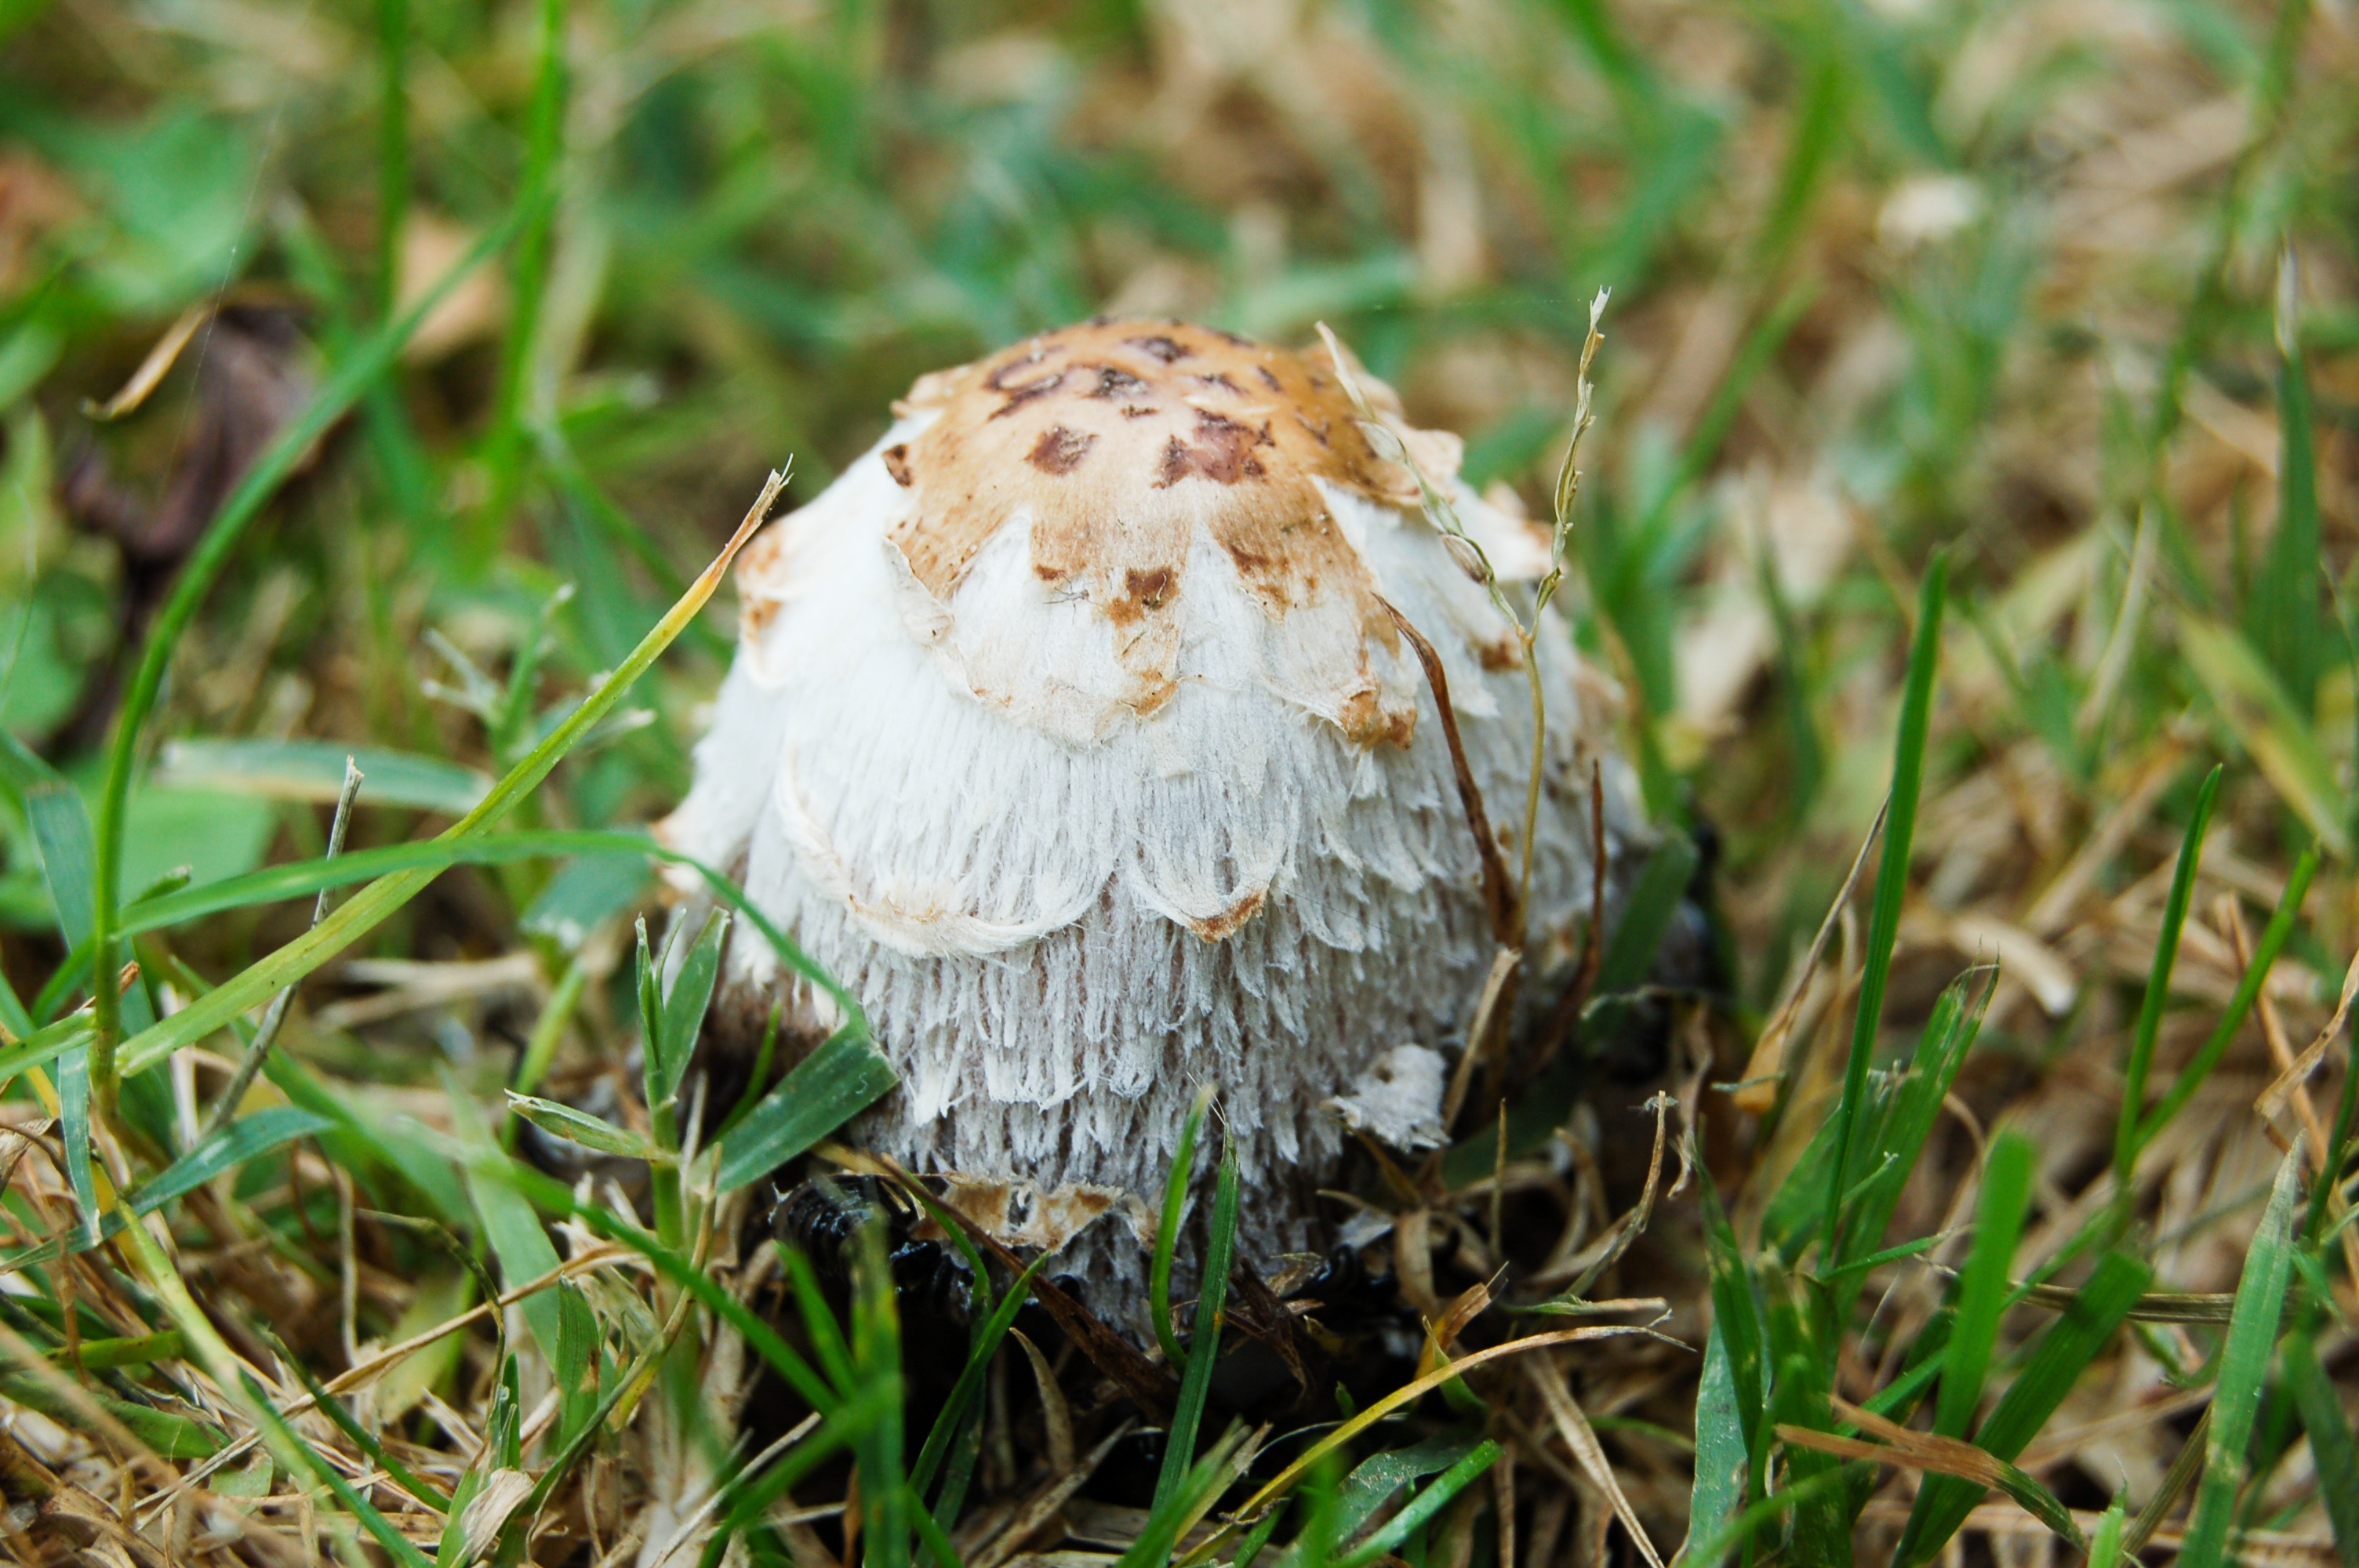
nature, forest, grass, plant, meadow, soil, mushroom, fauna, close up, fungus, agaric, bolete, agaricus, macro photography, matsutake, edible mushroom, grass family, medicinal mushroom, agaricomycetes, agaricaceae, champignon mushroom, penny bun